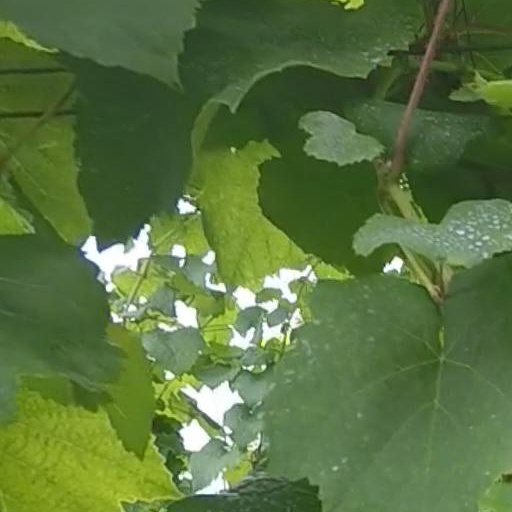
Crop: grape